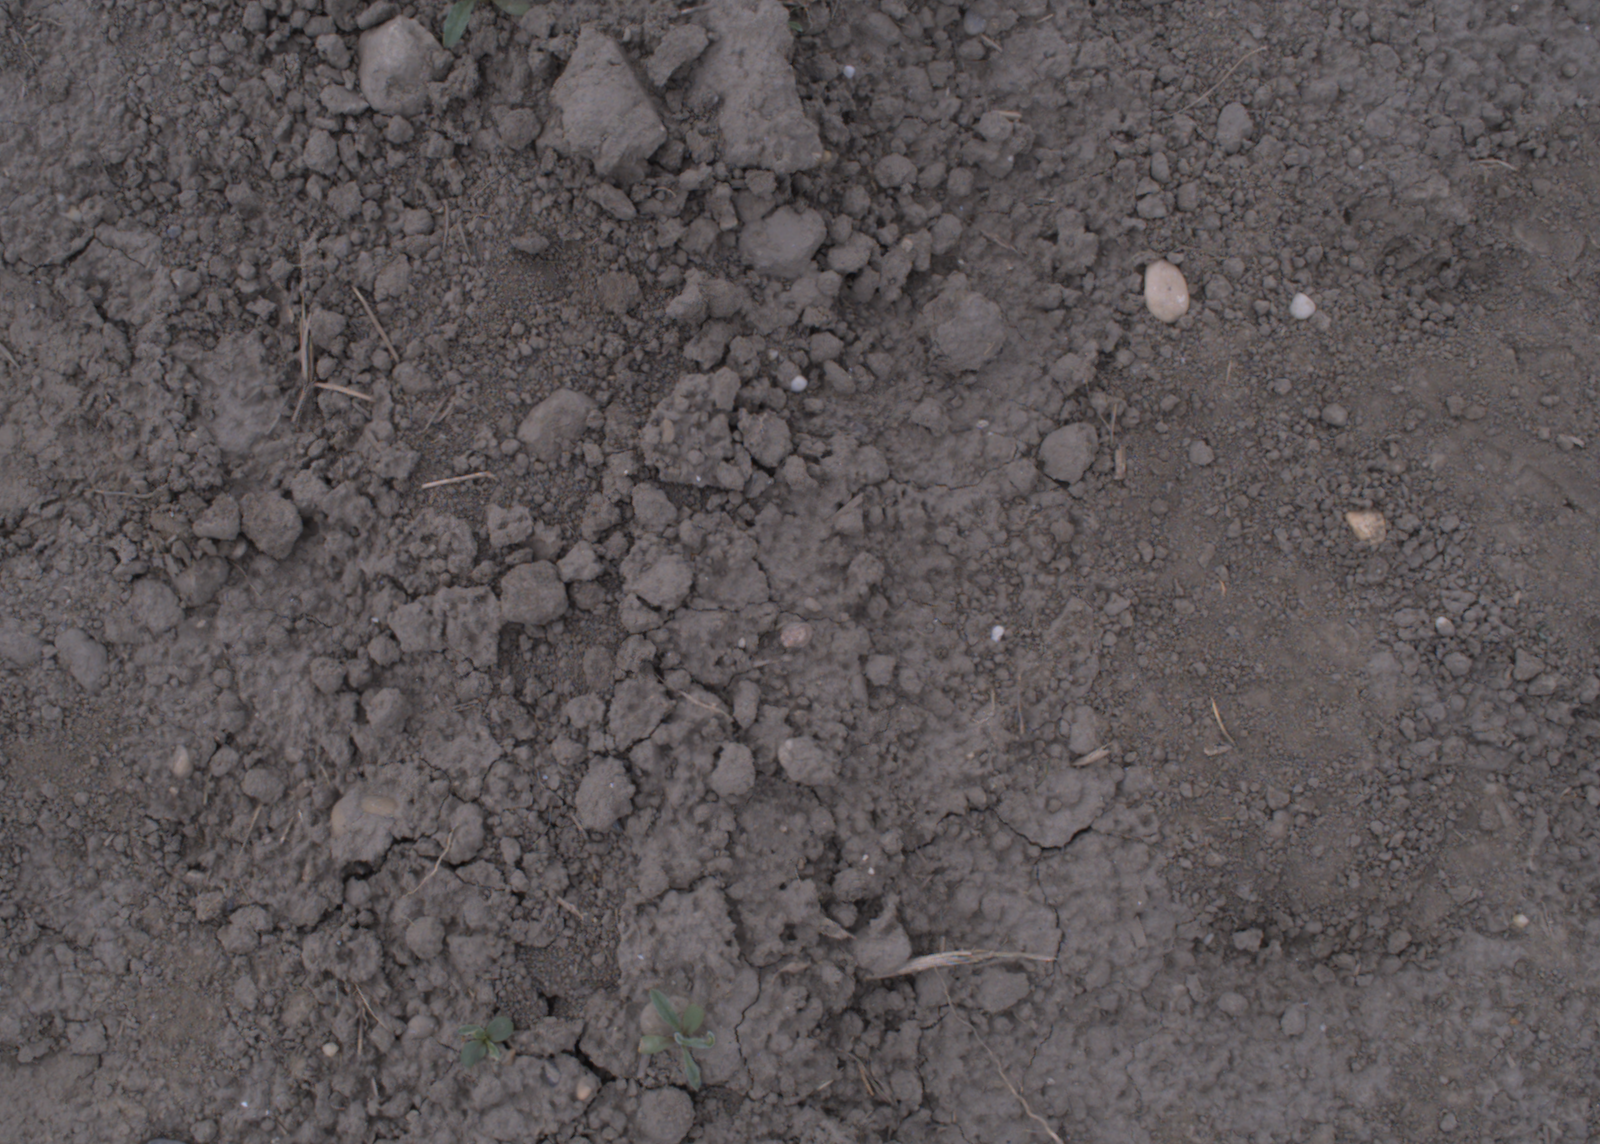
Capture date: 17.08.2020 12:09:01
Weather: cloudy
Wind: light
Seeding date: 21.07.2020
Plant canopy height (mm): 910